Siege

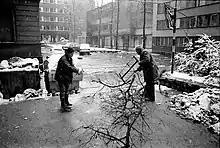
Sarajevo residents collecting firewood, winter of 1992–1993

The most important siege was the siege of Leningrad, which lasted over 29 months, about half of the duration of the entire Second World War. The siege of Leningrad resulted in the deaths of some one million of the city's inhabitants. Along with the Battle of Stalingrad, the siege of Leningrad on the Eastern Front was the deadliest siege of a city in history. In the west, apart from the Battle of the Atlantic, the sieges were not on the same scale as those on the European Eastern front; however, there were several notable or critical sieges: the island of Malta, for which the population won the George Cross and Tobruk. In the South-East Asian theatre, there was the siege of Singapore, and in the Burma campaign, sieges of Myitkyina, the Admin Box, Imphal, and Kohima, which was the high-water mark for the Japanese advance into India.